Demagogue

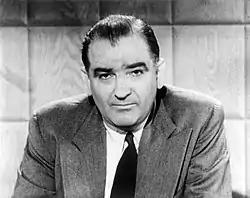
Senator Joseph McCarthy, an American demagogue

Huey Long, nicknamed "The Kingfish", was an American politician who served as the 40th governor of Louisiana from 1928 to 1932 and as a member of the United States Senate from 1932 until his assassination in 1935. He was a populist member of the Democratic Party and rose to national prominence during the Great Depression for his vocal criticism from the left of President Franklin D. Roosevelt and his New Deal. As the political leader of Louisiana, he commanded wide networks of supporters and often took forceful action. A controversial figure, Long is celebrated as a populist benefactor or conversely denounced as a fascist demagogue.